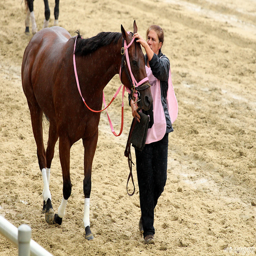
A woman walks with ha horse in a sandy area.
A woman walking her horse on a lead.
A woman in black jacket walking with a brown horse.
A woman leading a horse around a dirt track.
A handler leading an unsaddled horse on a race track.